Halsnøy

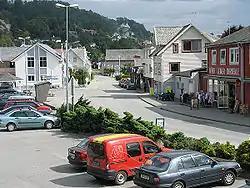
Halsnoey-25-k6

Halsnøy is usually divided into two unofficial zones by its locals: "utøyo" ("the outer island") and "innøyo" ("the inner island"). The "outer island" district consists of the villages of Sæbøvik and Eidsvik, located on the narrow northwestern part of the island. The "inner island" district is usually considered as the village area of Høylandsbygd and the larger, more rural, and rugged southeastern part of the island. Høylandsbygd is one of Western Norway's shipping capitals.